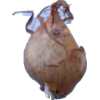
Label: onion